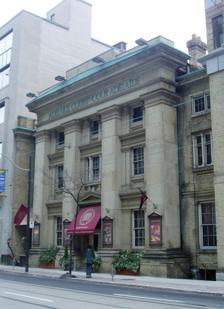
Building: Adelaide Street Court House
Country: Canada
Year built: 1852
Historic former courthouse in Toronto, Ontario, Canada "York County Court House" redirects here. For the historic courthouse in South Carolina, see York County Courthouse . The Adelaide Street Court House The Adelaide Street Court House , or York County Court House, is a historic former courthouse located at 57 Adelaide Street East in the St. Lawrence neighbourhood of Toronto, Ontario , Canada. It served as a court house from 1852 until 1900. It currently houses Terroni restaurant. History It was designed by the firm of Cumberland and Ridout and built in 1851-1852. It served as York County Court House from 1852 until 1900, when the courts moved to Toronto City Hall . The building was later home to The Arts and Letters Club of Toronto . In recent years, it housed the Courthouse Market and Grill restaurant, which closed in 2007. The upper-level event space was relaunched in March 2007 as a jazz nightclub called Live@Courthouse. The main courthouse space reopened in December 2007 as a location of Terroni, a small local chain of Southern Italian-style trattorias . Terroni took over the upper levels in November 2016 and is now a four-floor restaurant. See also List of oldest buildings and structures in Toronto References